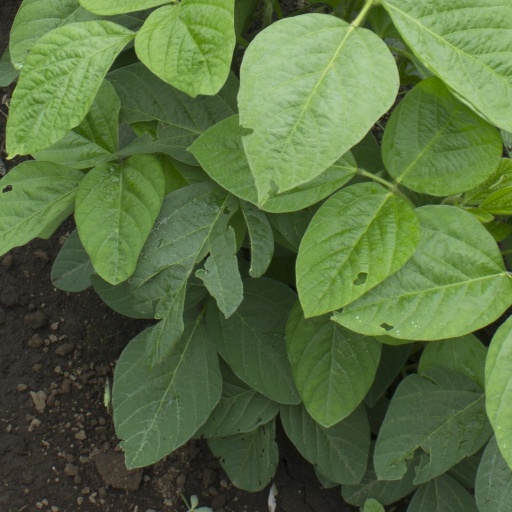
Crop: soybean